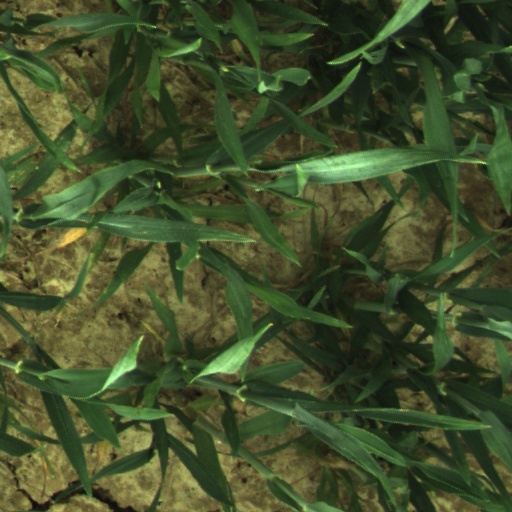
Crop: wheat